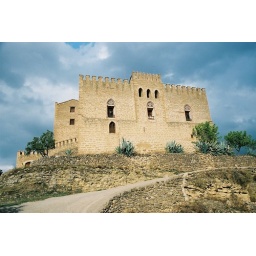
High on the hill over the village of La Todolella stands this castle (September 2006).